Capricorn and Bunker Group

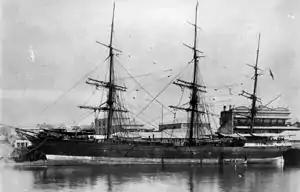
"Eastminster," iron ship wrecked in 1888

Bannockburn an , 110-ton brigantine built at Mechanic's Bay, Auckland in 1880 on 9 November 1884 struck no. 1 Bunker Island and was refloated after cargo (timber) salvaged, taken to Rockhampton. Eventually became a total loss due wrecking in Fitzroy River 1905.